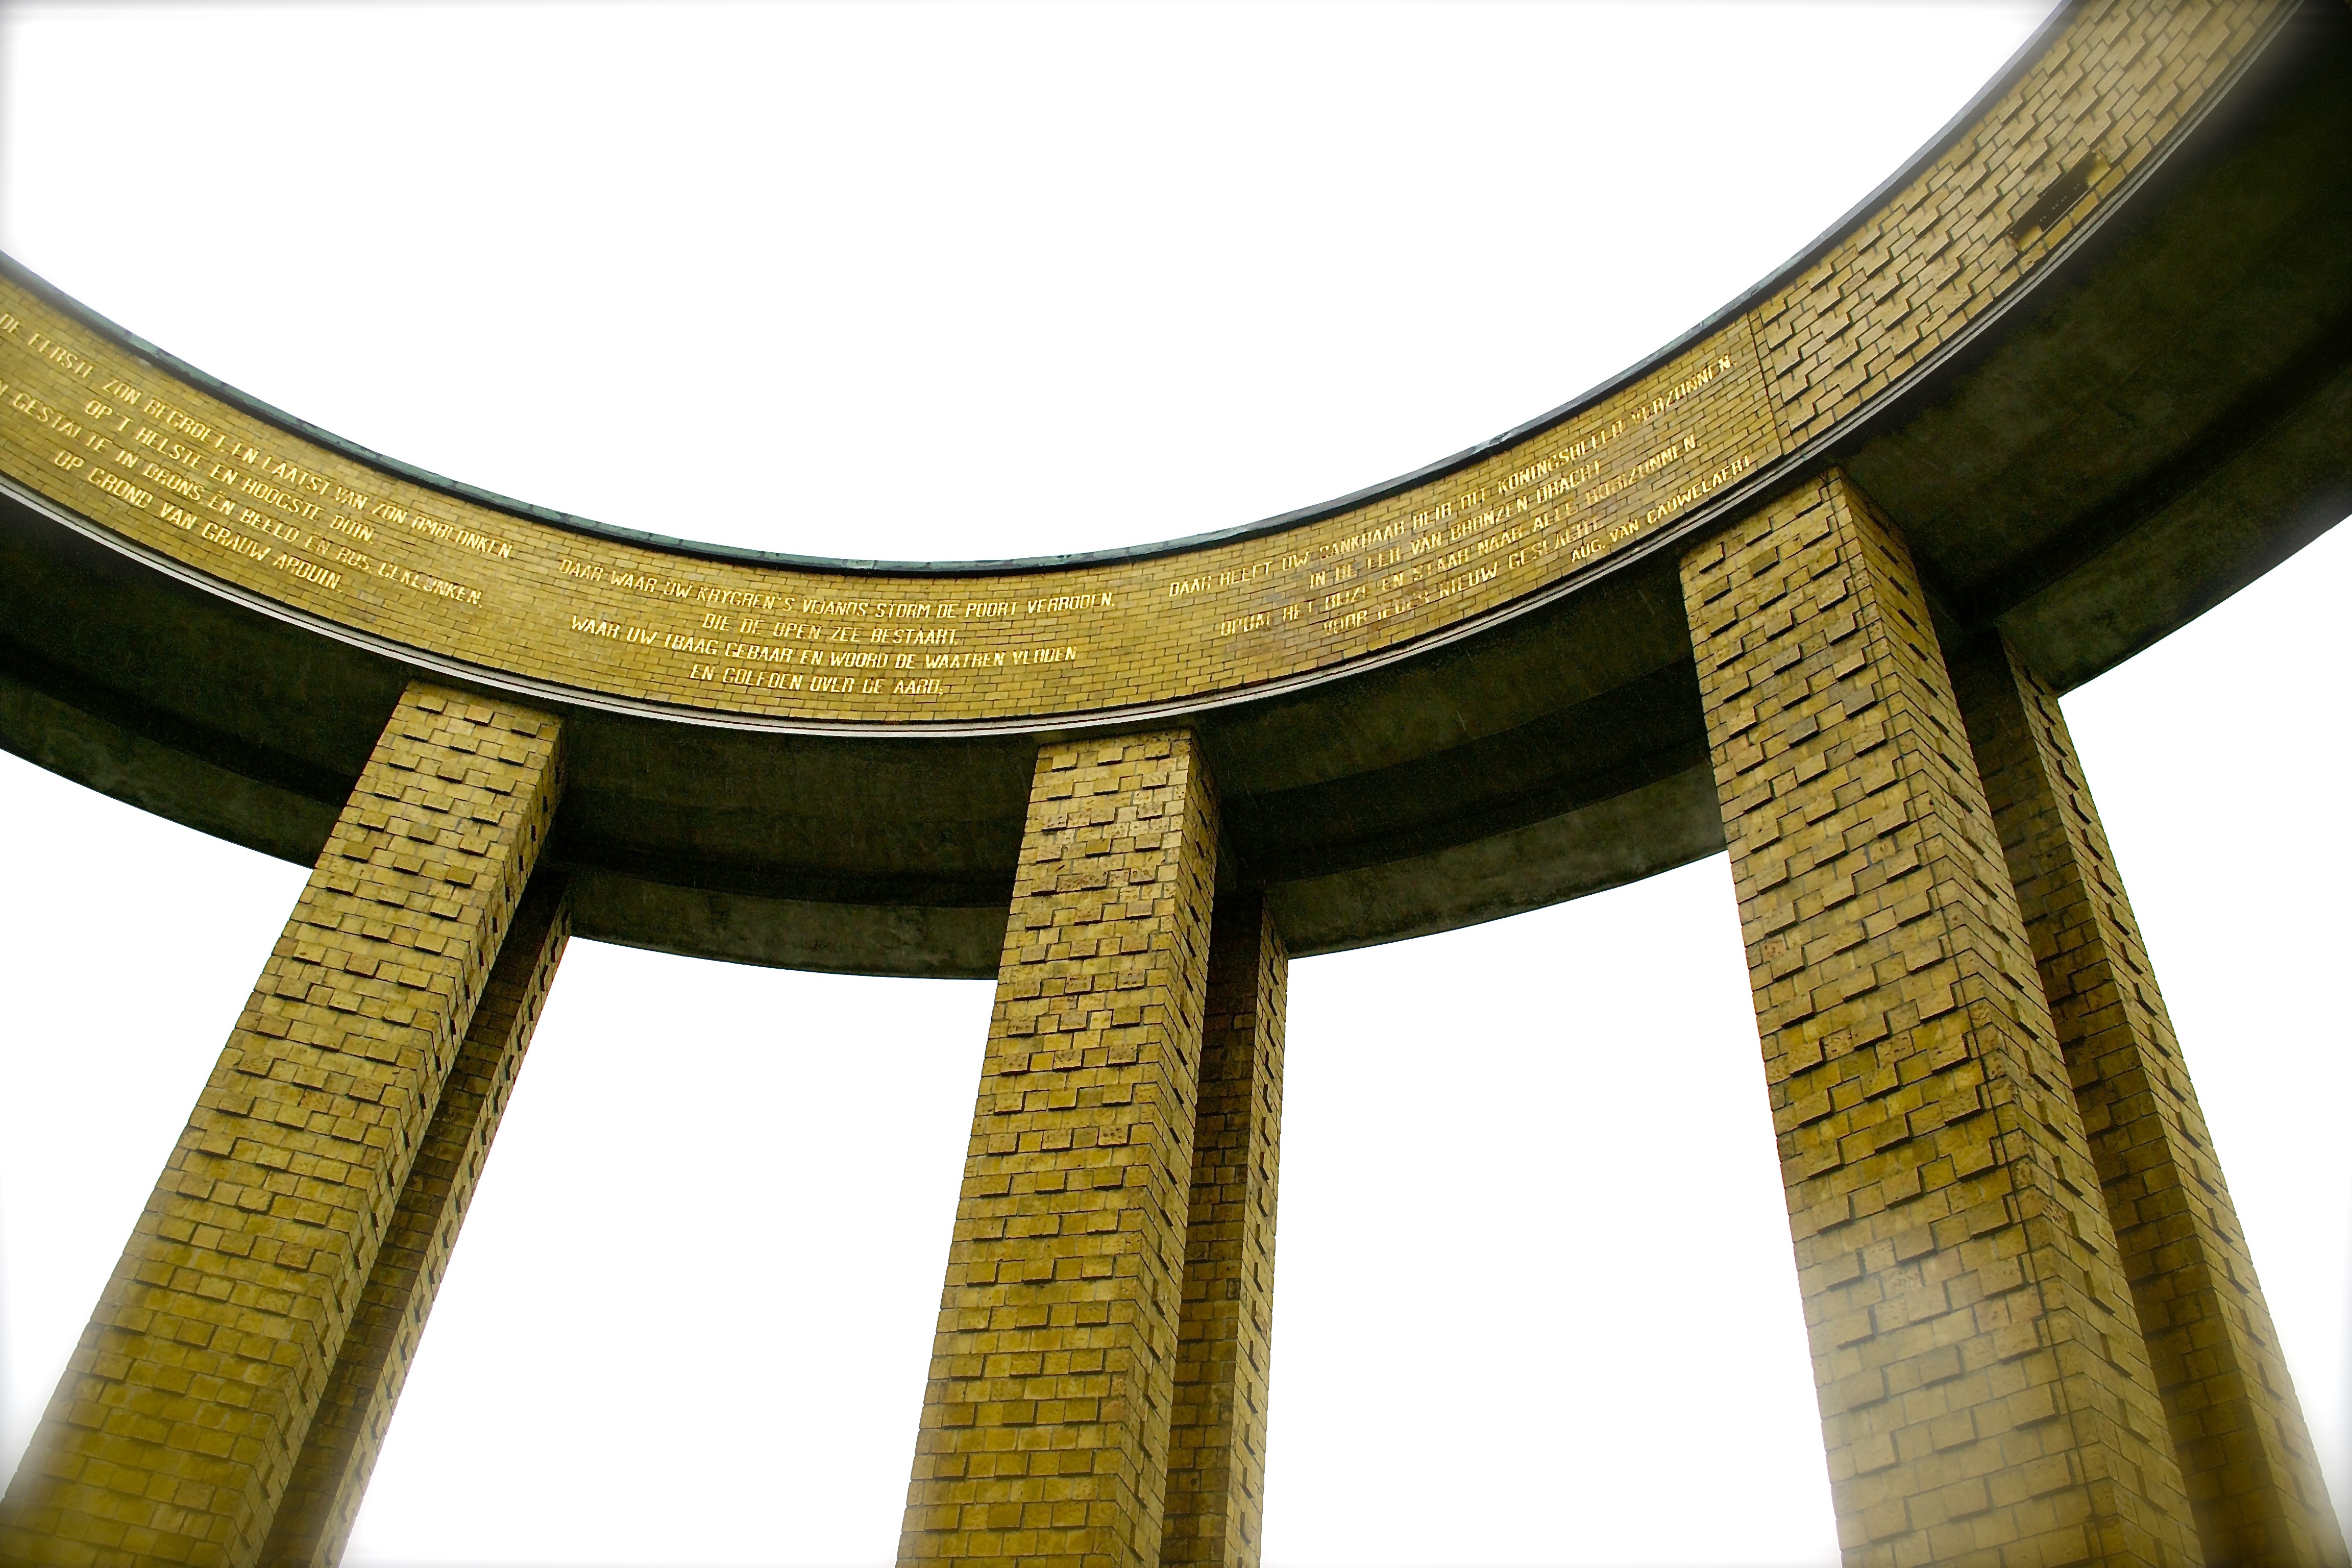
table, coast, structure, wood, chair, furniture, tourism, belgium, monuments, west flanders, man made object, nieuwpoort, albert 1 monument